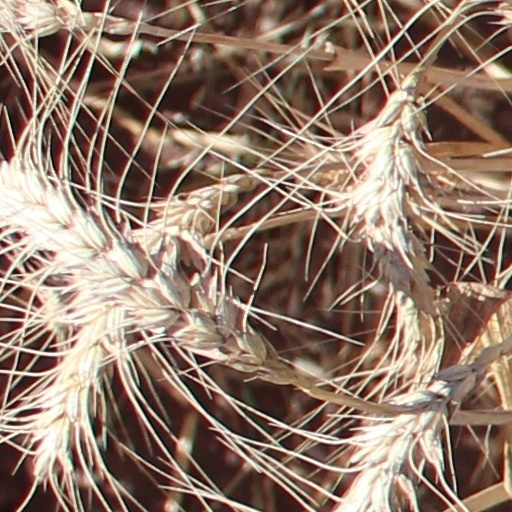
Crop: wheat